Yvette Dugay

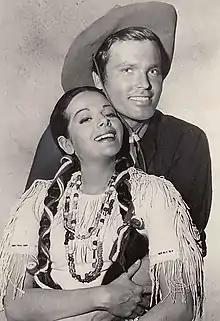

Director Arthur Lubin once described Dugay as "a rare actress with a bottomless well of emotion." Her filmography spans 40 years. Her career began when she was only six months old, modeling for baby talcum powder. She made her Broadway debut at age seven in a play starring Walter Huston. Duguay began spelling her name Dugay around the age of 12, about the time that she landed the role of a young Maria Montez in "Ali Baba and the Forty Thieves" (1944). She was typecast as being able to play exotic-looking characters from an early age.